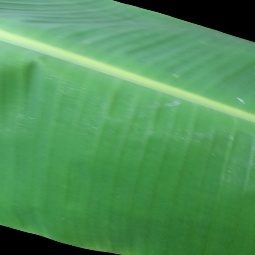
Label: Healthy